Red Queen's race

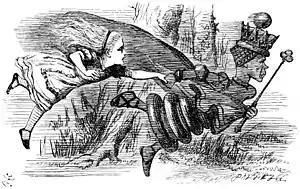
As depicted by John Tenniel in Chapter Two – The Garden of Live Flowers

The Red Queen's race is an incident that appears in Lewis Carroll's "Through the Looking-Glass" and involves both the Red Queen, a representation of a Queen in chess, and Alice constantly running but remaining in the same spot.